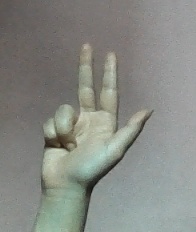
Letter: al